Steven Mnuchin

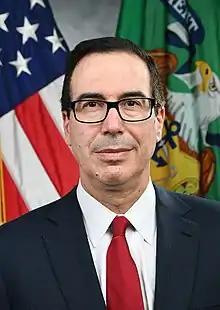
Official portrait, 2018

Steven Terner Mnuchin (born December 21, 1962) is an American investment banker and film producer who served as the 77th United States secretary of the treasury as part of the first cabinet of Donald Trump from 2017 to 2021. Serving for nearly a full presidential term, Mnuchin was one of the few high-profile members of Trump's cabinet whom the president did not dismiss during his first term.